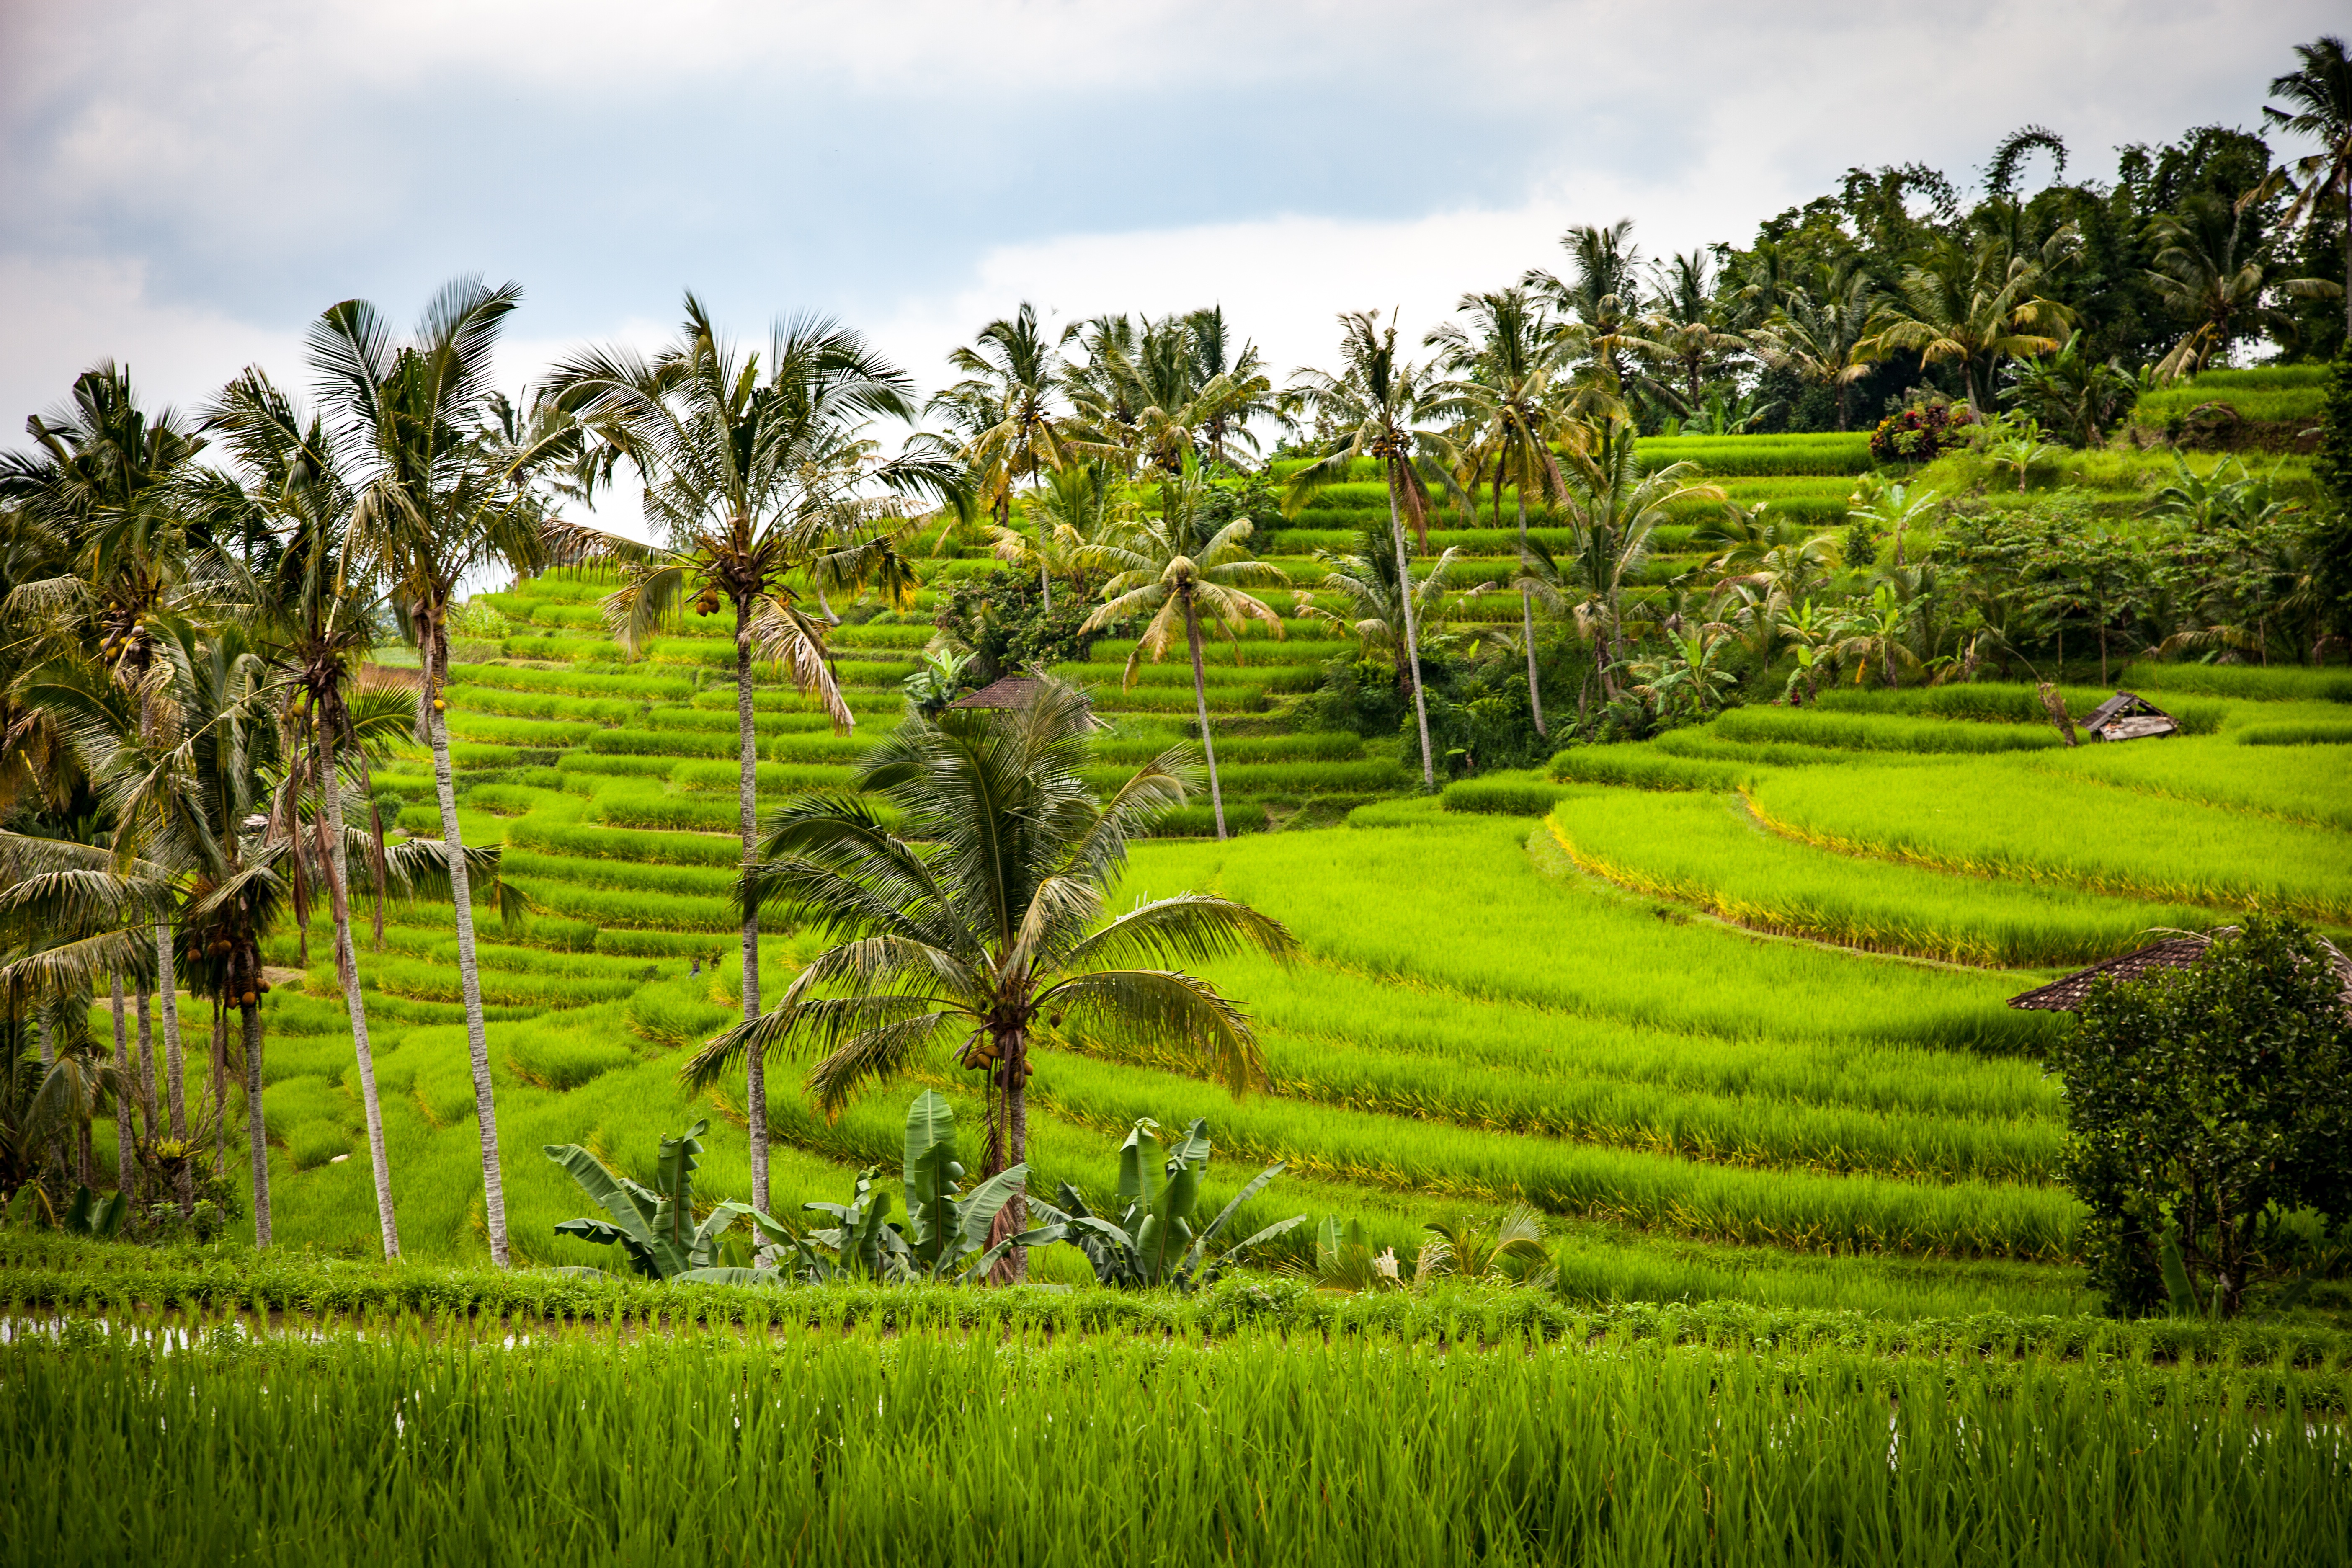
landscape, nature, grass, field, lawn, meadow, flower, green, asia, botany, agriculture, garden, rice, terrace, plantation, cereals, botanical garden, indonesia, bali, rural area, paddy field, rice cultivation, paddy, terraces, rice fields, rice plantations, rice terrace, jatiluwih, geographical feature